Describe the emotion expressed in this image:  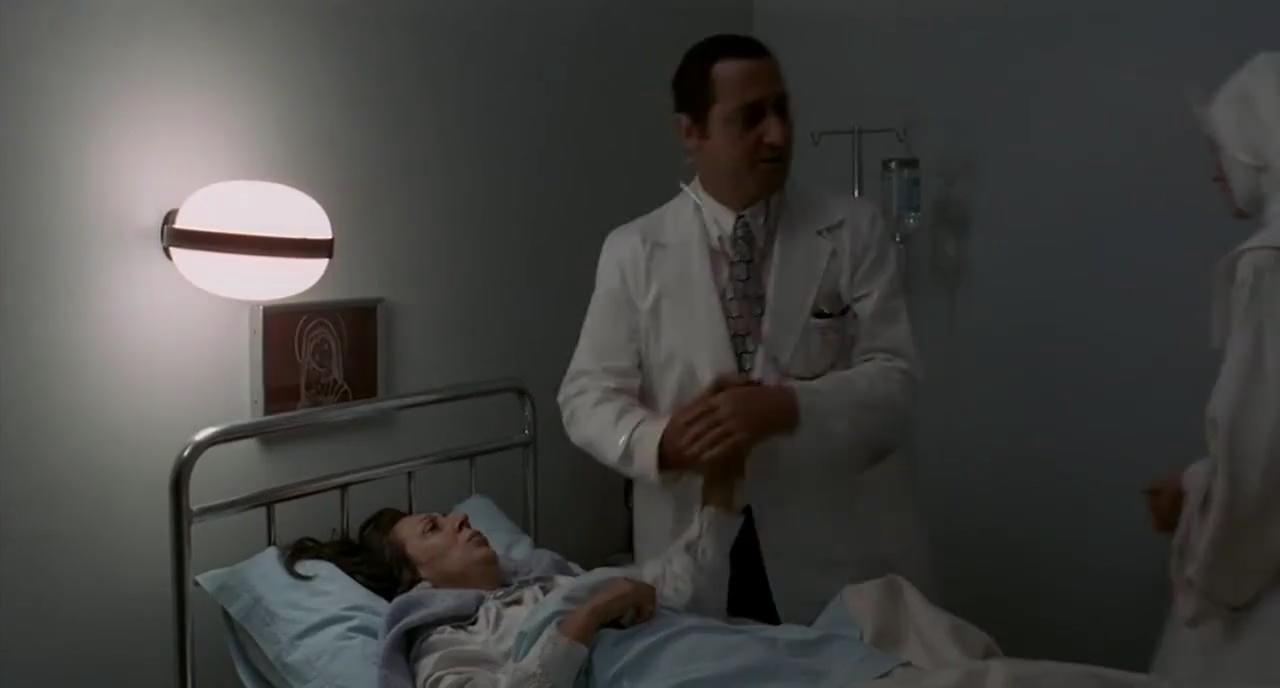
This person displays Pain, valence and arousal with low intensity.